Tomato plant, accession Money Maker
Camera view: horizontal (90 deg, fisheye); turntable rotation: 300 degrees
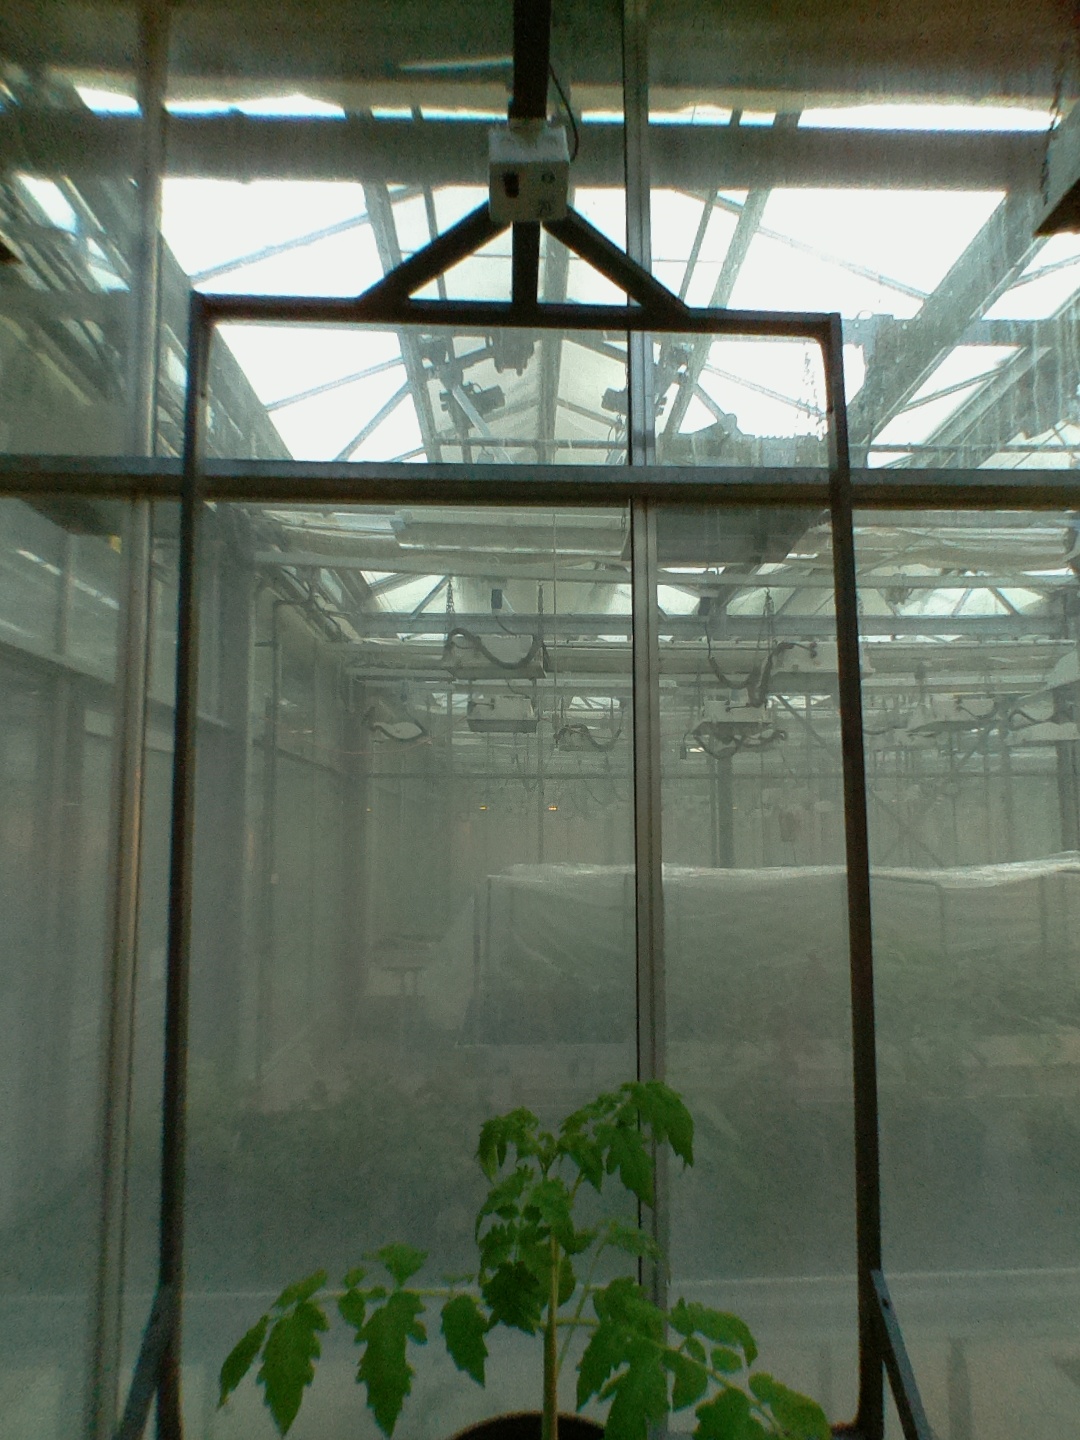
BBCH growth stage 13: 6 of true leaves visible